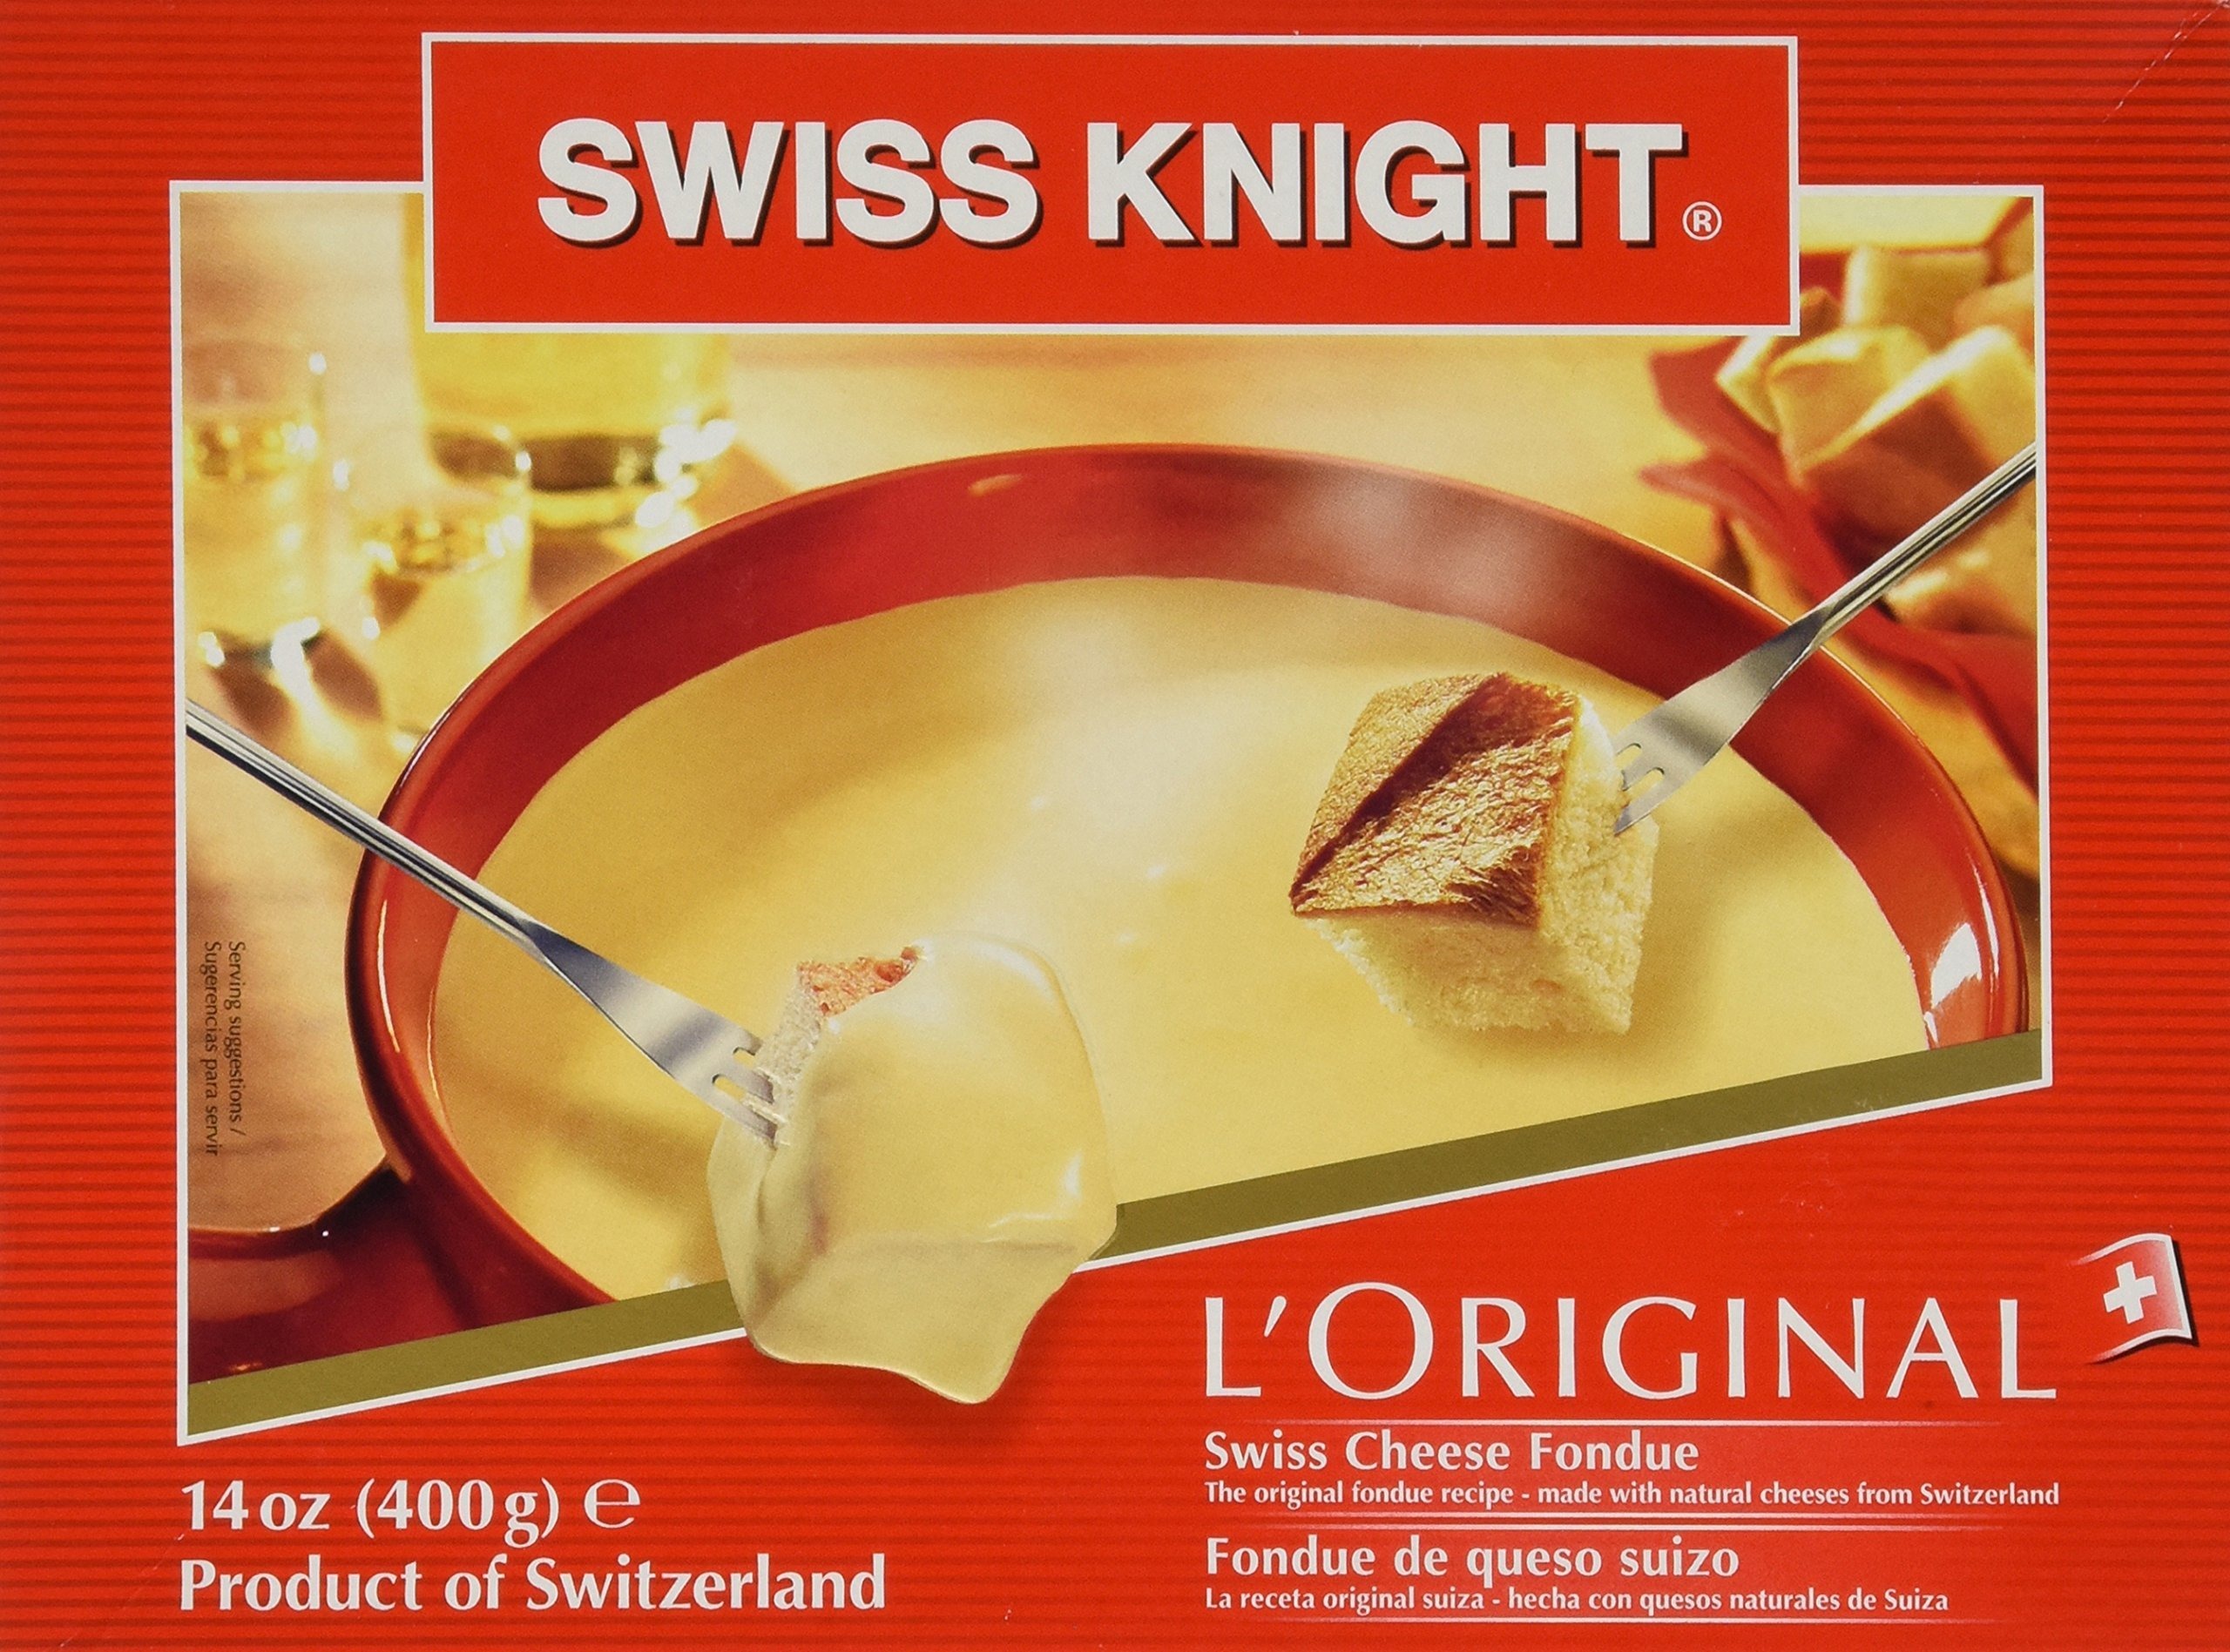
Item Name: Swiss Knight Fondue - L'Original From Switzerland, 14 Oz. - SET OF 2
Value: 2.0
Unit: Count

Price: 19.99